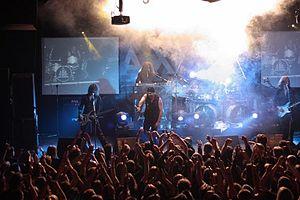
Axxis est un groupe de power metal et de heavy metal traditionnel allemand, originaire de Dortmund dans le Land de Rhénanie-du-Nord-Westphalie. Axxis compte un total de 12 albums studio, un album live, un album de reprise, et un grand nombre de CD de tournées, lors de leur tournée avec Black Sabbath, de sets acoustiques au Japon, de leurs nombreux singles vinyles, ainsi que des participations à divers albums.